Veronese Easter

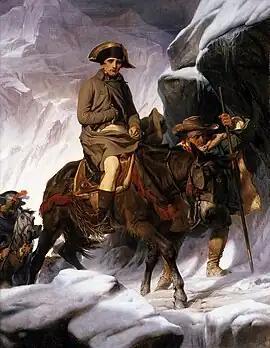
Paul Delaroche, "Napoleon crossing the Alps"

Napoleon's objective, even as early as spring 1796, was the conquest of rich Venetian Lombardy, and in effect French troops, initially welcomed on the assumption that their stay would be brief, had reached Brescia and Verona by the end of the year : these cities were technically under Venetian domination, and thus the foundations were laid for the events of the following year. The French troops arrived in Verona on 1 June 1796, occupying the military strong-points and billeting troops in other buildings despite the Republic of Venice already having declared its neutrality.